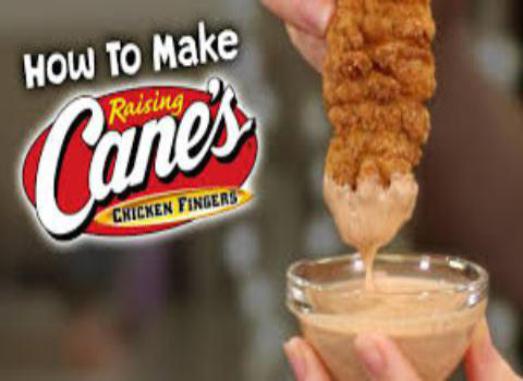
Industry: Food